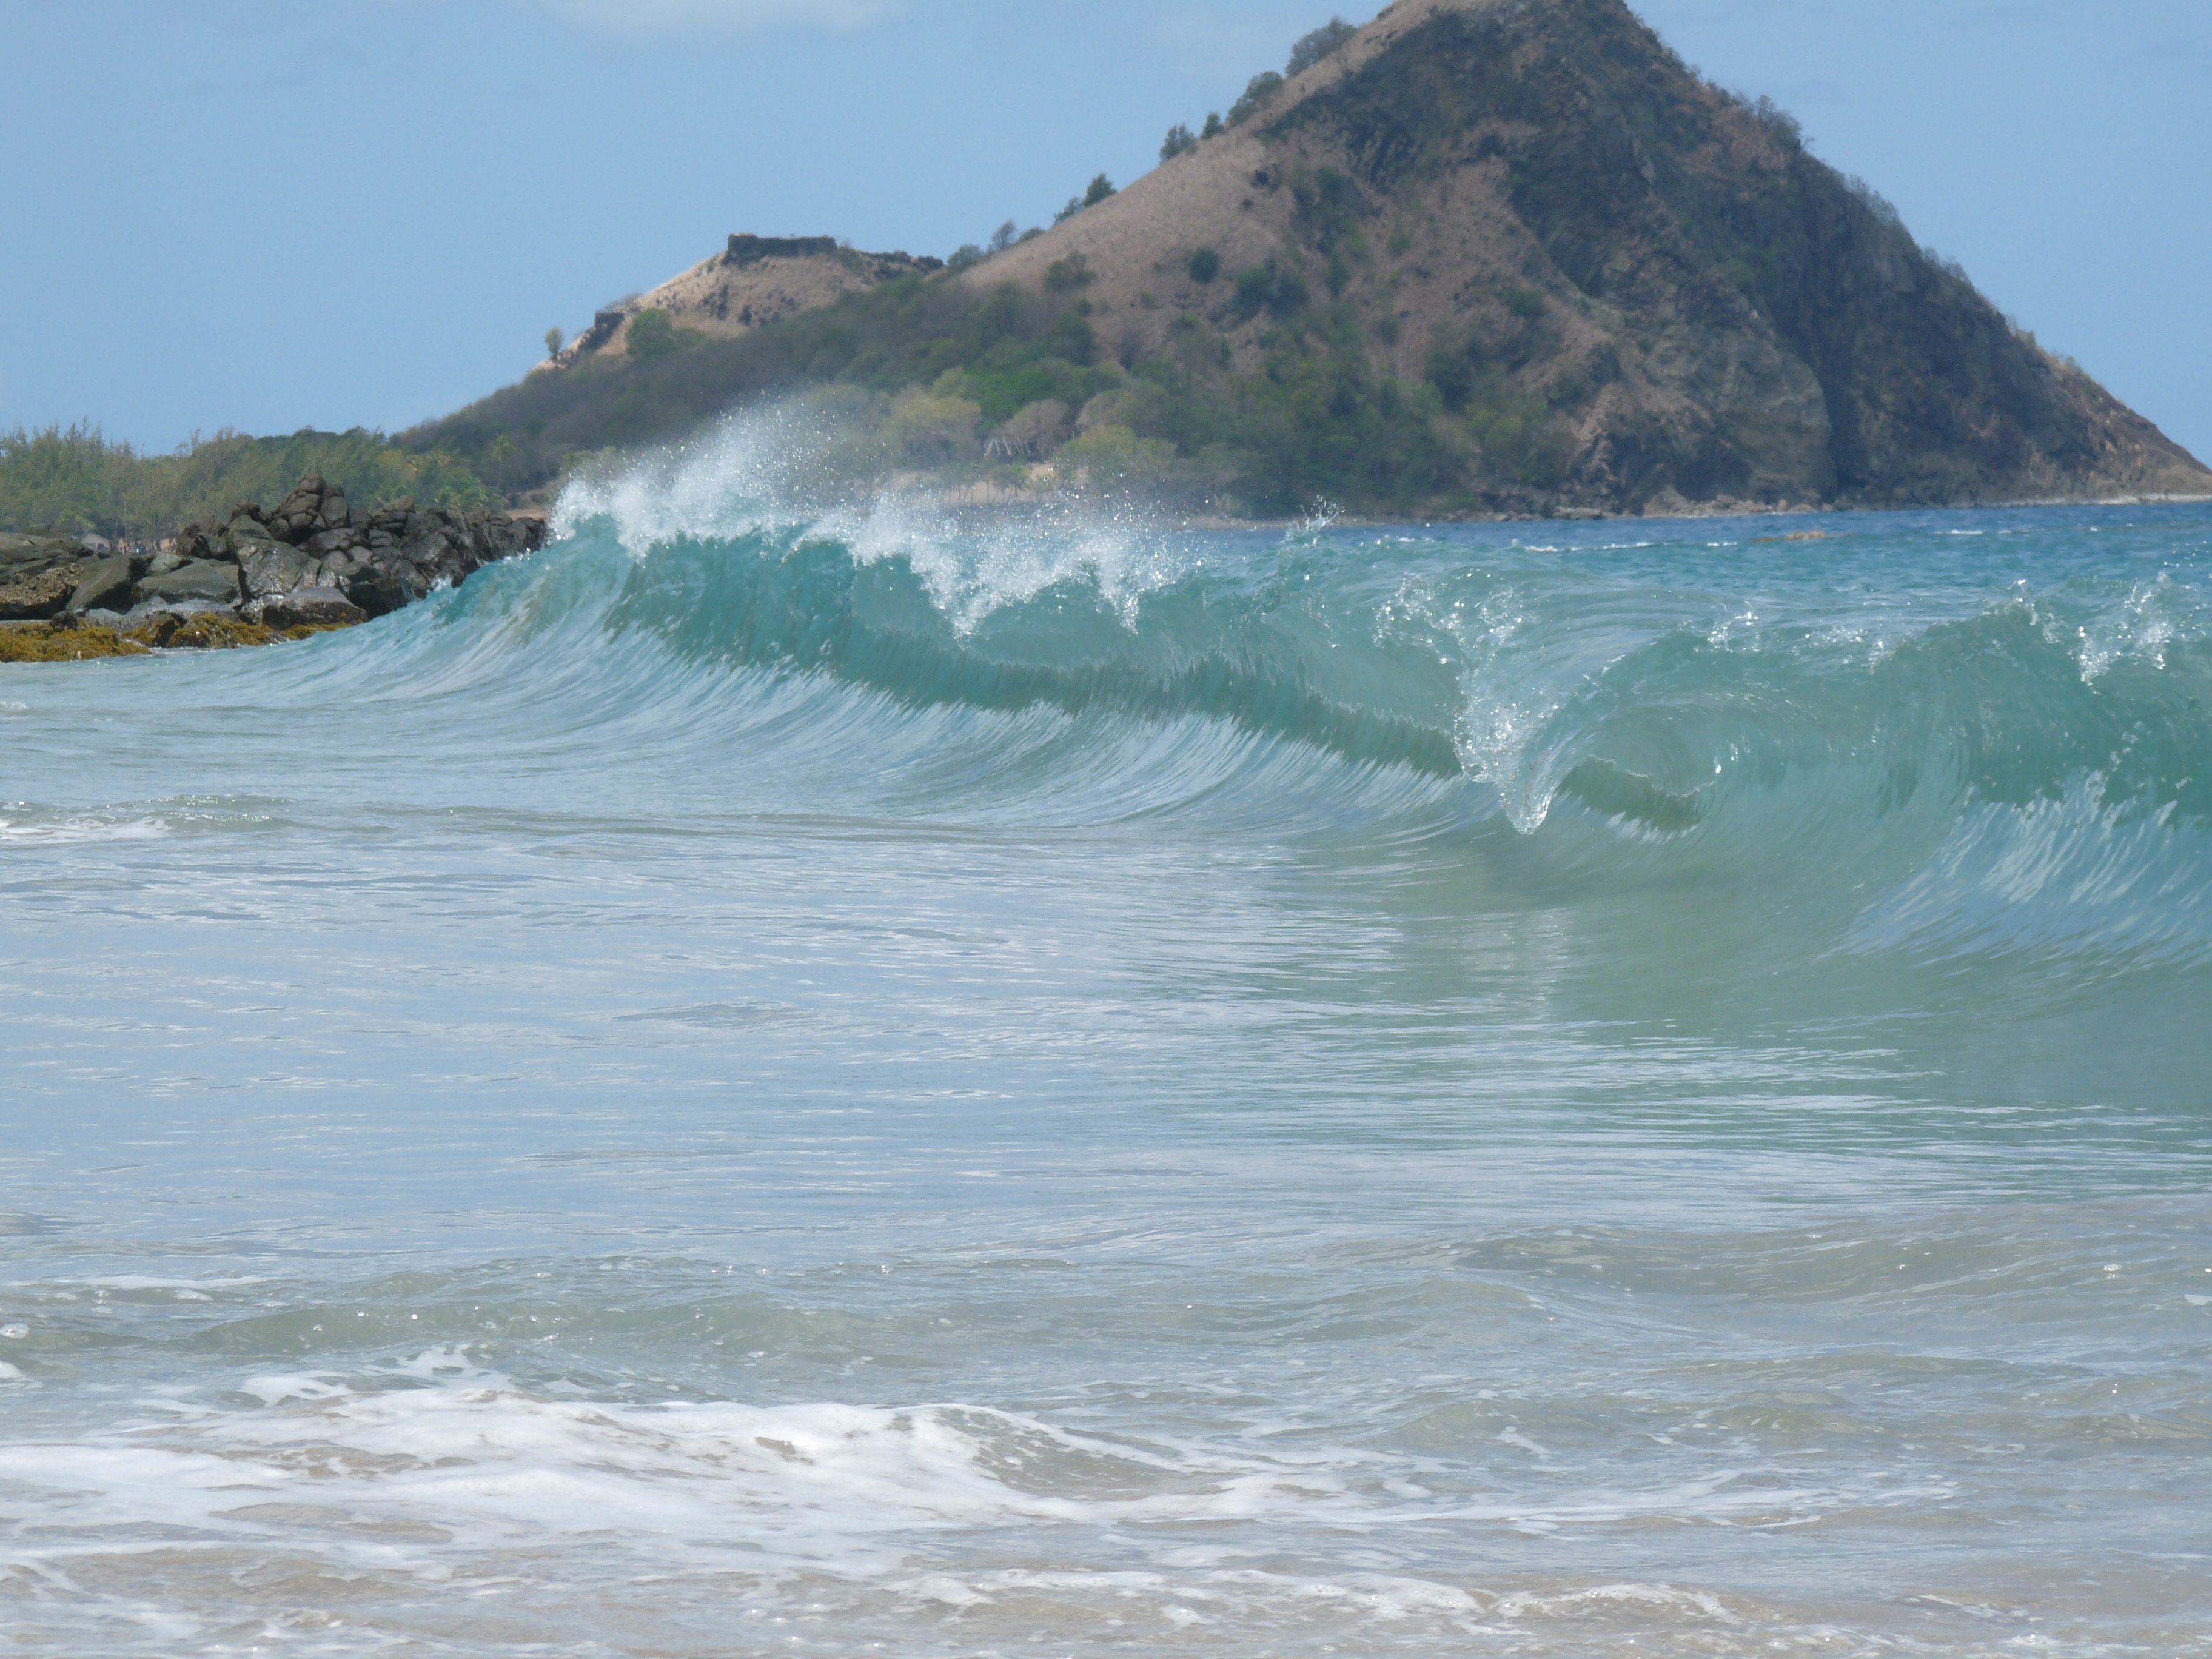
beach, sea, coast, water, sand, ocean, shore, wave, shoreline, cliff, clear, surfing, flowing, tropical, spray, bay, island, terrain, swirl, body of water, crest, outside, waves, turquoise, caribbean, tropics, cape, water sport, st lucia, wind wave, boardsport, surface water sports, eastern caribbean